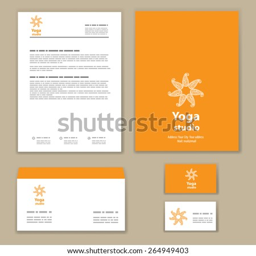
template corporate style with a round ornament .